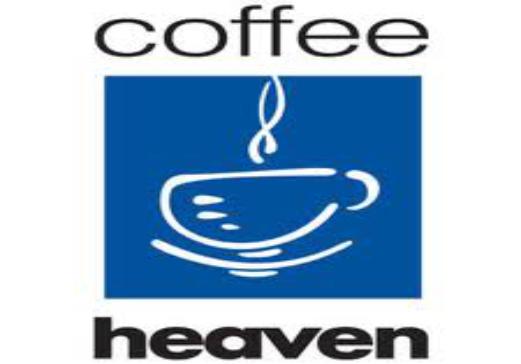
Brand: coffeeheaven
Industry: Food